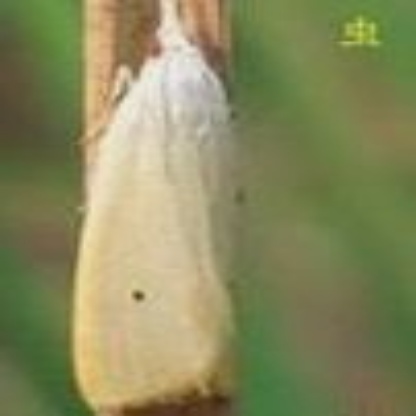
Nhãn: Sâu đục thân (Rice yellow stem borer)